Doctor Who: The Adventure Games

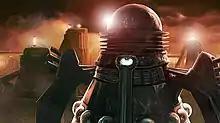
Concept art for Skaro as seen in "City of the Daleks"

Phil Ford and James Moran wrote the scripts. The games were created by Sumo Digital with Will Tarratt as lead designer. Composer of the revived series of "Doctor Who" Murray Gold has provided music for "The Adventure Games". Executive producers of the 2010 series of the show Steven Moffat, Piers Wenger and Beth Willis, along with BBC Wales Interactive's Anwen Aspden and video game designer Charles Cecil all serve as executive producers of the interactive episodes. Producer and voice director was Gary Russell who had previously directed the animated serials "The Infinite Quest" and "Dreamland".